Tunguska event

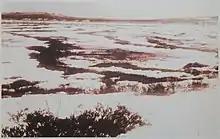
Tunguska marshes, around the area where it fell. This photo is from the magazine "Around the World", 1931. The original photo was taken between 1927 and 1930 (presumptively no later than 14 September 1930).

Though the region of Siberia in which the explosion occurred was very sparsely populated in 1908, there are accounts of the event from eyewitnesses, and regional newspapers reported the event shortly after it occurred.